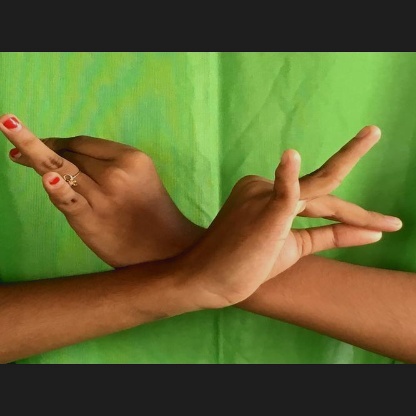
Mudra: Katakavardhana